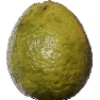
Label: Guava 1